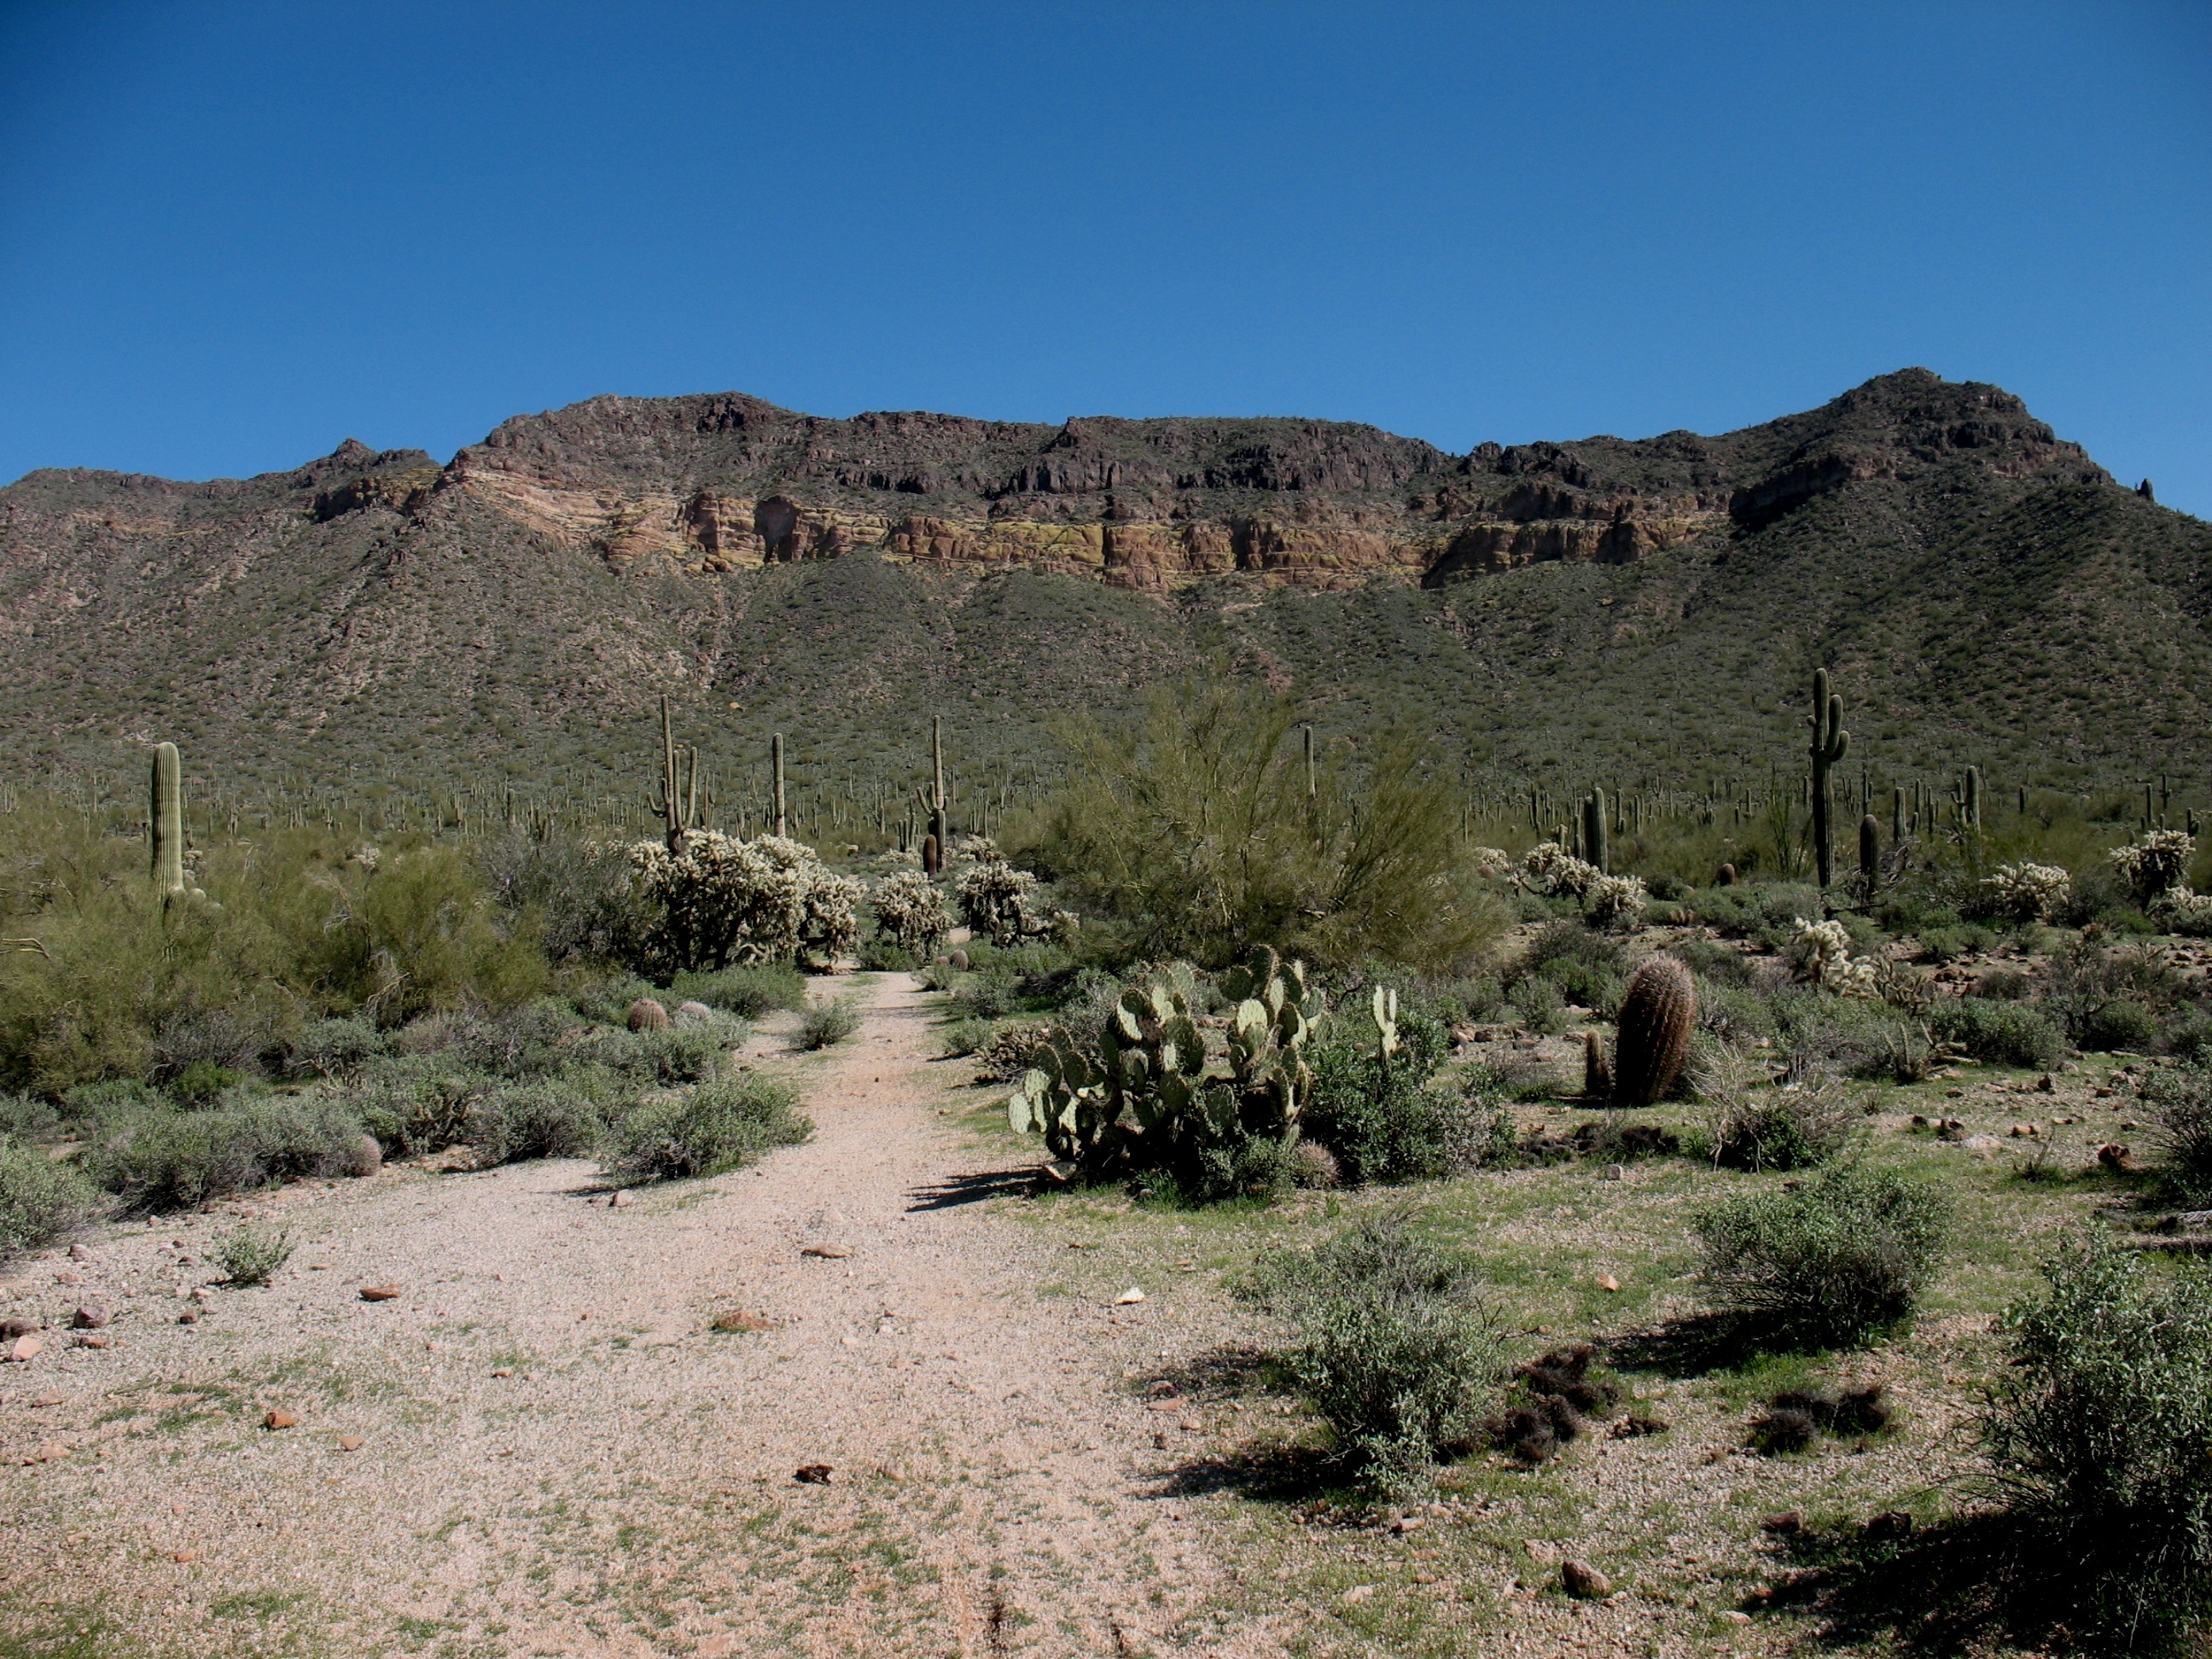
landscape, nature, outdoor, wilderness, walking, mountain, cactus, trail, hill, desert, valley, summer, dry, natural, soil, ridge, geology, vegetation, badlands, hot, plateau, western, saguaro, phoenix, ecosystem, southwest, wadi, landform, natural environment, geographical feature, mountainous landforms